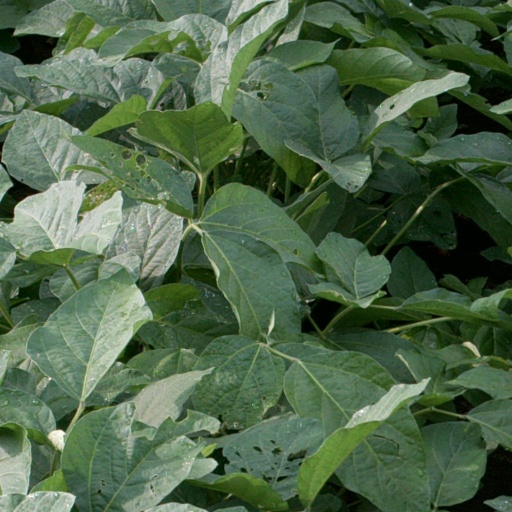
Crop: soybean